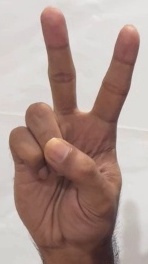
ASL sign: V